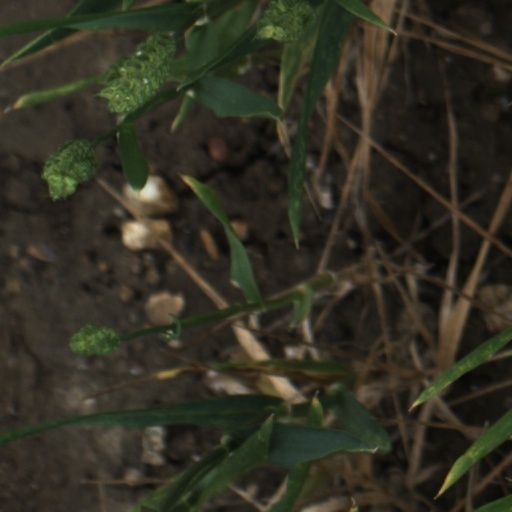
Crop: wheat